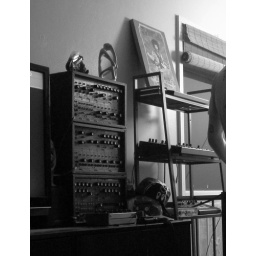
Danny took me over to his buddy's house, and he had this dirty stuff sitting around.